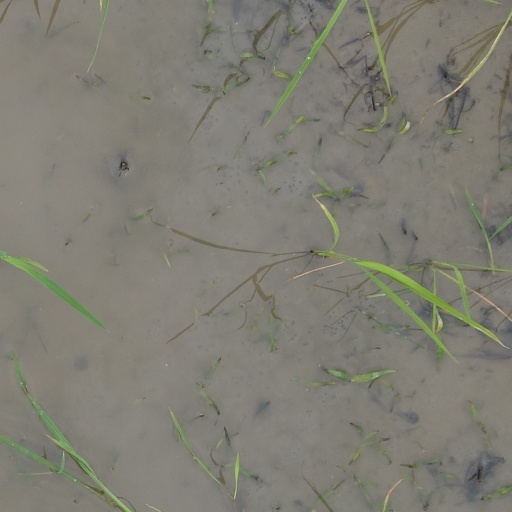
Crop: rice